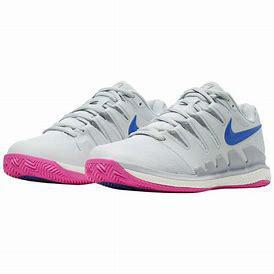
Brand: Nike
Model: Court Air Zoom Vapor X